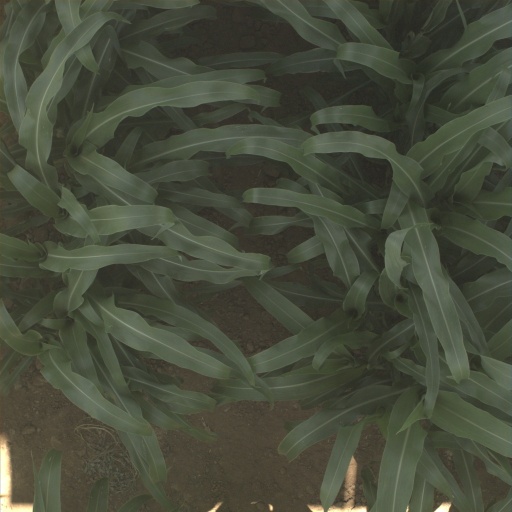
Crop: sorghum